George Francis (cricketer)

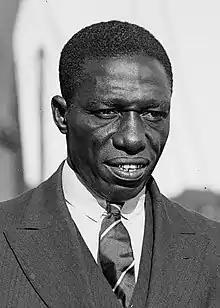
Francis in Australia during the 1930–31 tour

The next stages in the elevation of West Indies to Test status were that a team was sent to the Caribbean in 1929–30 by Marylebone Cricket Club to play a series of four Test matches and, the following season, a West Indian side travelled to Australia for the first Test series between those sides: Francis featured in matches in both seasons. The England side of 1929–30 was composed partly of Test-class players – a second tour of similar standing was organised by MCC to another of the new Test nations, New Zealand, at the same time, and some established Test players opted out of both of them. The West Indies' Test team for this series was selected match-by-match by the individual countries' cricket authorities, and Francis played in only one Test, the third match, played at Georgetown, British Guiana; this was the West Indies' first Test victory, and though the batting, led by George Headley with a century in each innings and by Clifford Roach with a double-century in the first innings, took credit in the Wisden report, Francis took six wickets in the match and, with Constantine taking nine, ensured the England side was bowled out twice. Francis' first-innings figures of four for 40 were the best innings figures he achieved in Test cricket.